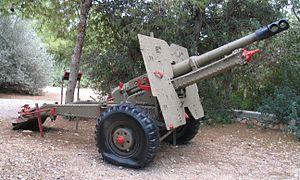
Le canon Ordnance QF 25 pounder, ou simplement 25-pounder ou 25-pdr fut le principal obusier/canon de campagne britannique entre la fin des années 1930 et les années 1960. Il entra en service juste avant la Seconde Guerre mondiale pour remplacer l'Ordnance QF 18 pounder et l'obusier de 4,5 pouces QF 4.5 et fut considéré par beaucoup comme la meilleure pièce d'artillerie de campagne de la guerre, associant cadence de tir élevée, projectile relativement efficace et mobilité élevée.